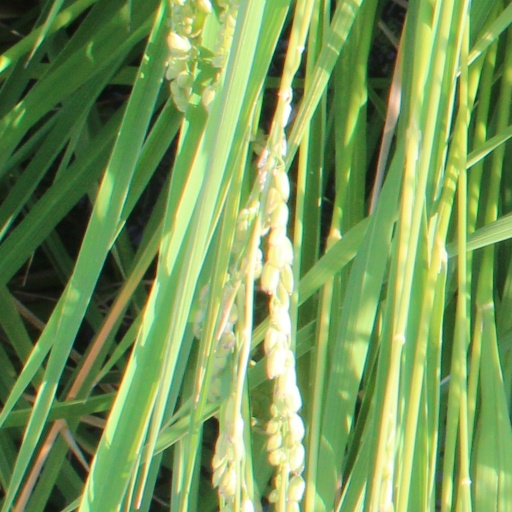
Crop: rice